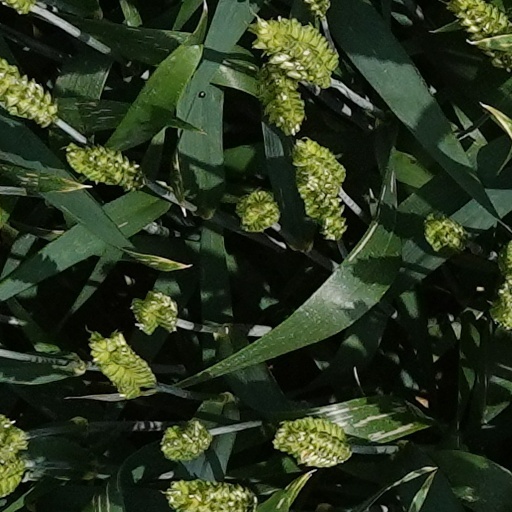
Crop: wheat